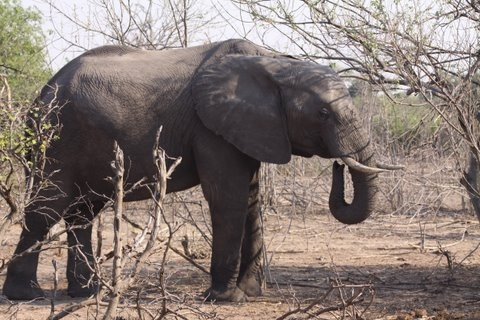
An elephant with tusks stands in the desert
A lone elephant stands in a cluster of trees.
An elephant standing in dirt area next to trees.
An elephant in a brush covered area bringing its trunk to its mouth.
An elephant stands in a thicket of bare branches.